UEFA Striker

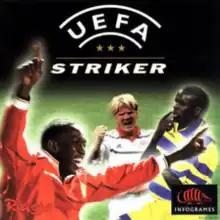

UEFA Striker, known in North America as Striker Pro 2000, is a sports video game developed by Rage Software and published by Infogrames in 1999-2000. It is the final game in the "Striker" series following the cancellation of its sequel, "UEFA 2001", the following year.